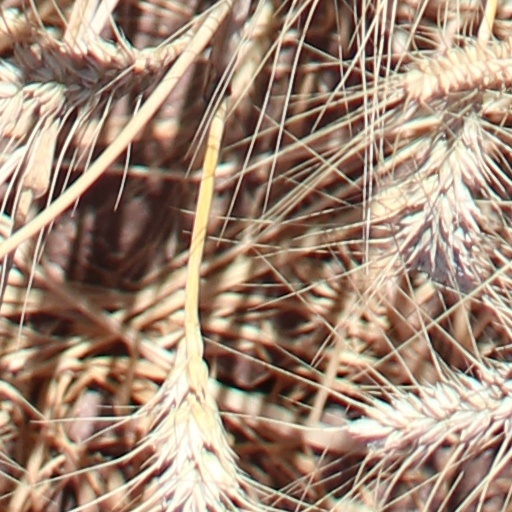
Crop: wheat